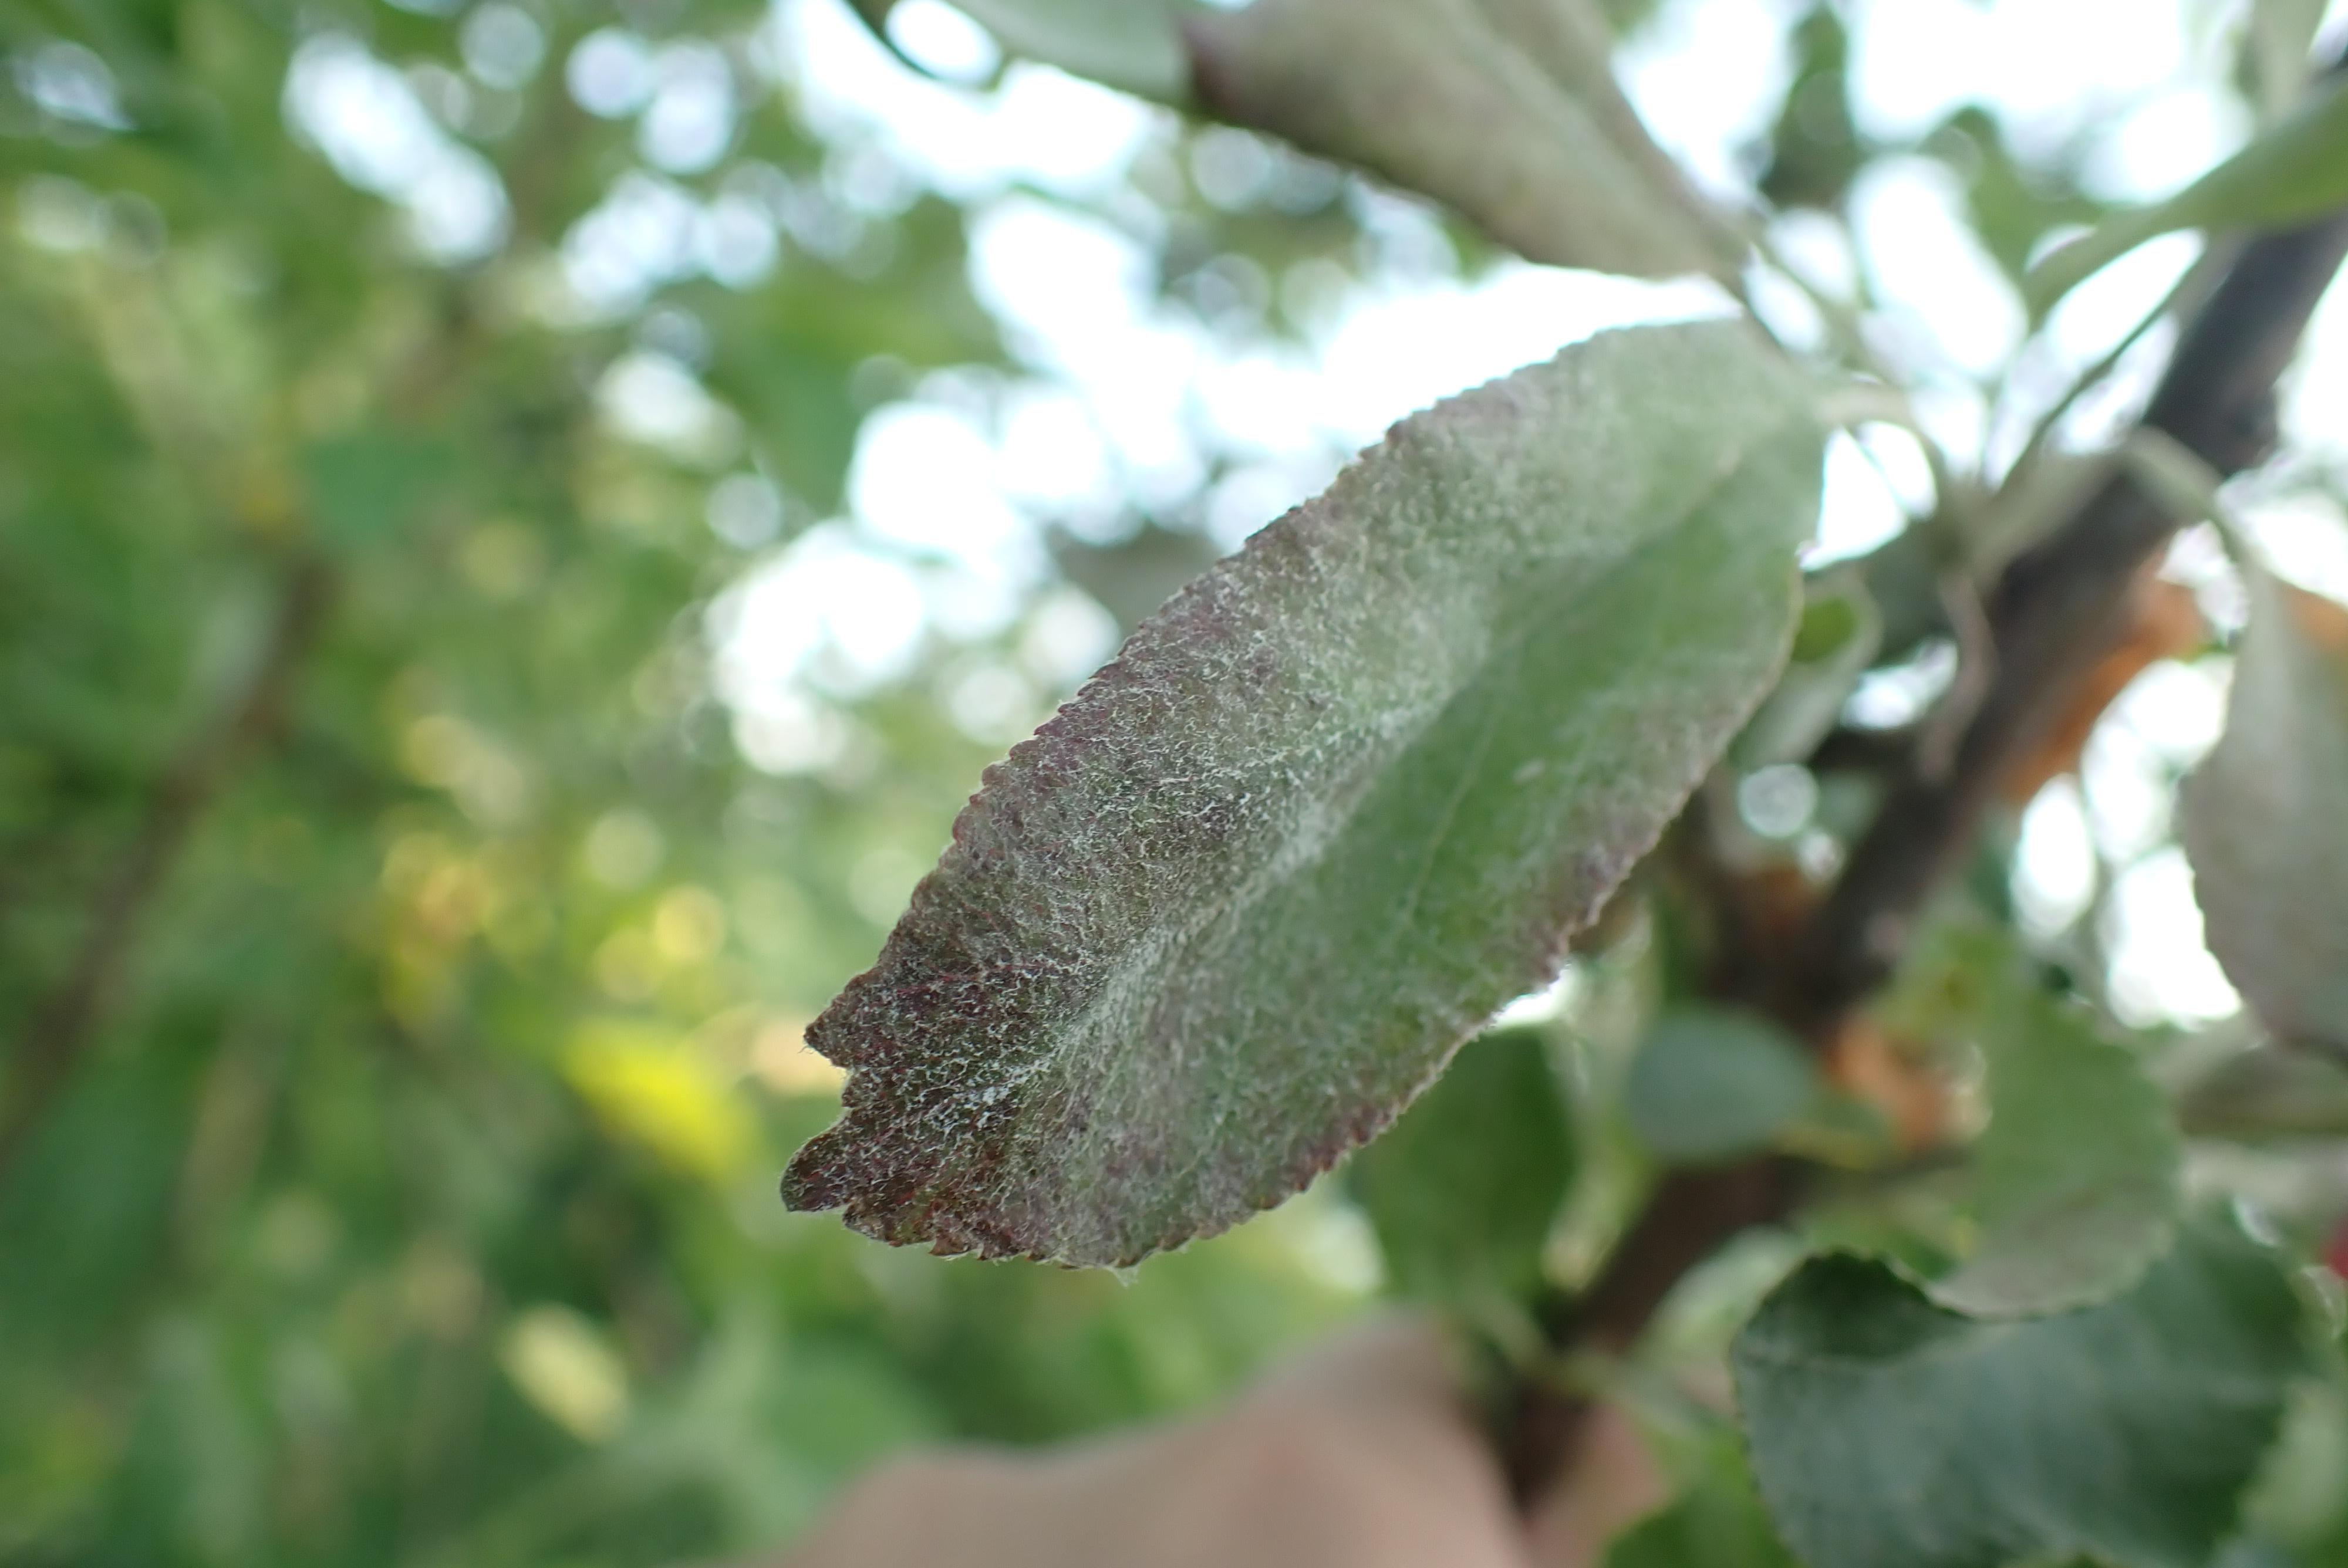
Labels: powdery_mildew